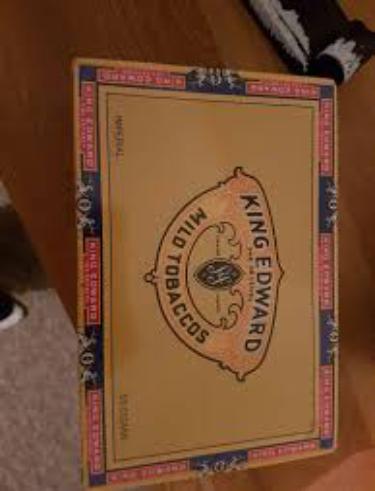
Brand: King Edward the Seventh
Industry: Necessities